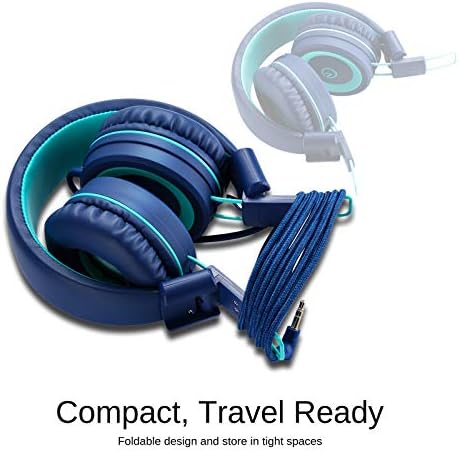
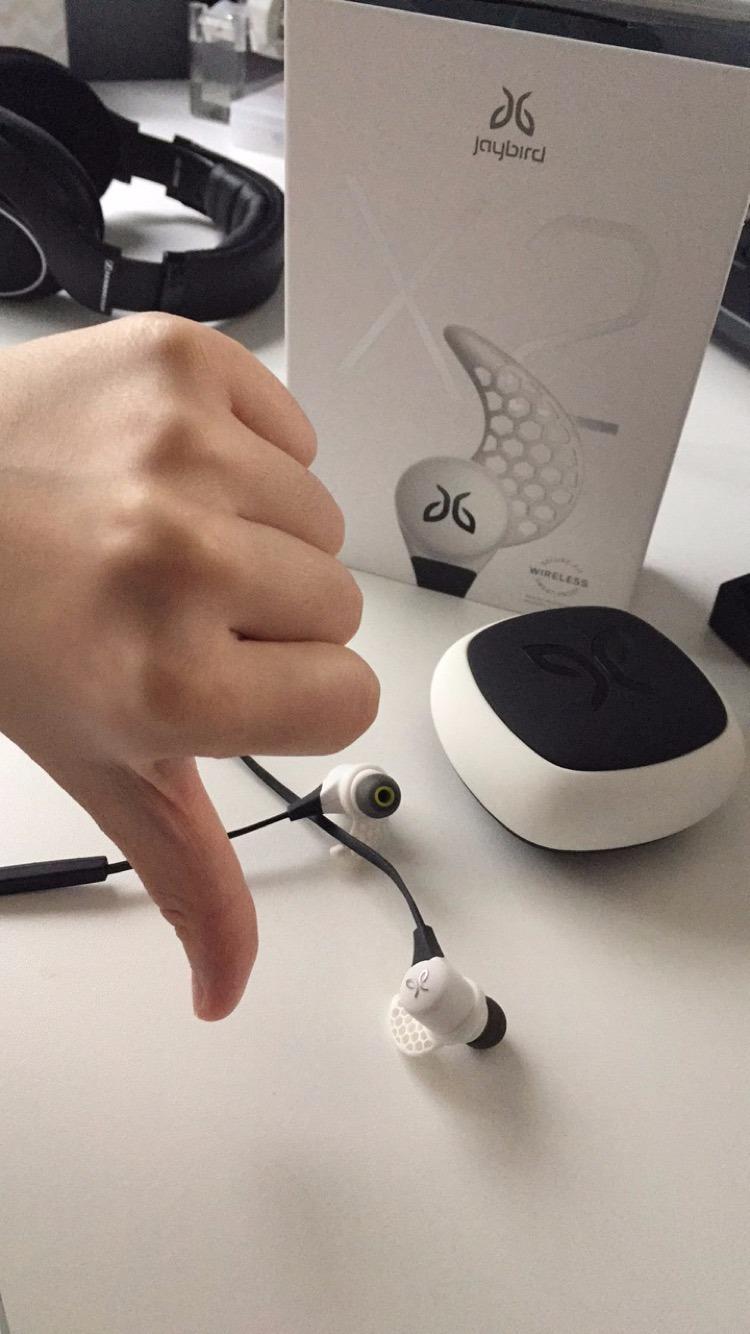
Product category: headphones
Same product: no